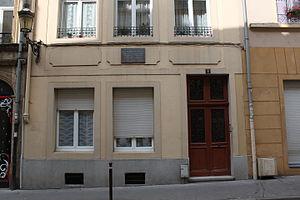
Maison natale du docteur Paul Michaux à Metz en France.
Paul Michaux, né le 16 novembre 1854 à Metz et mort le 21 novembre 1923 à Paris, est un chirurgien et dirigeant sportif français. Après ses études à Metz et la défaite de 1870, il se réfugie à Paris où il participe activement à la conférence Olivaint dont il devient le premier président. Après son internat et sa thèse, son parcours professionnel le conduit dans différents hôpitaux de la capitale et de la banlieue où il développe des recherches et innovations médicales.